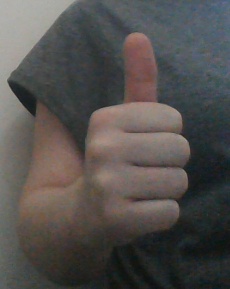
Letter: aleff